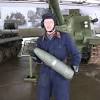
Label: Self Propelled Artillery